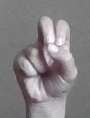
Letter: gaaf